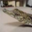
Label: crocodile